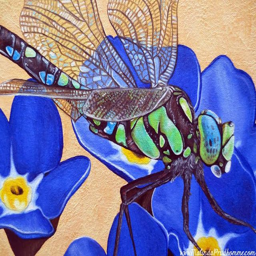
a close up photo of my commissioned mixed media painting featuring a couple of dragonflies and forget - me - not flowers. :)